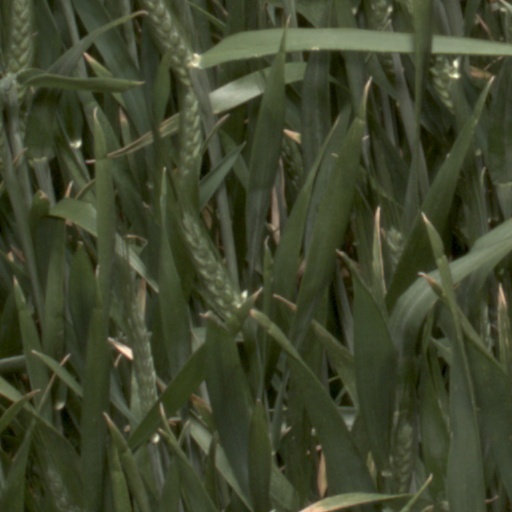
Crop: wheat